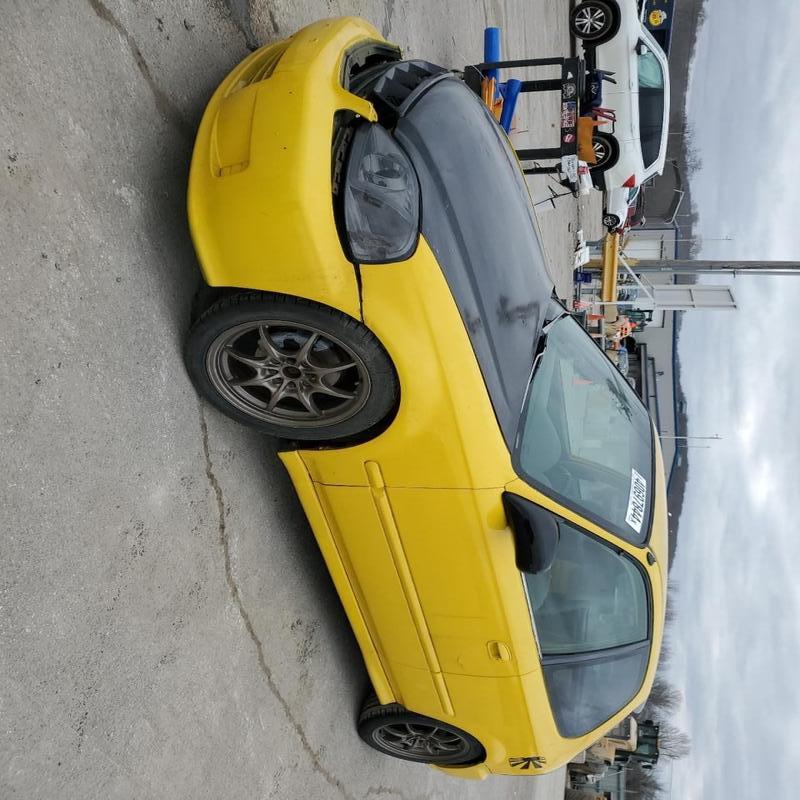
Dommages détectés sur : pare-choc avant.
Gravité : mineur